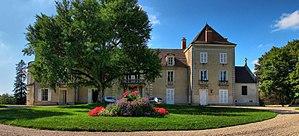
Le château de La Grande-Résie
Cet article liste les châteaux de la Haute-Saône.
La Grande-Résie est une commune française située dans le département de la Haute-Saône, en région Bourgogne-Franche-Comté.